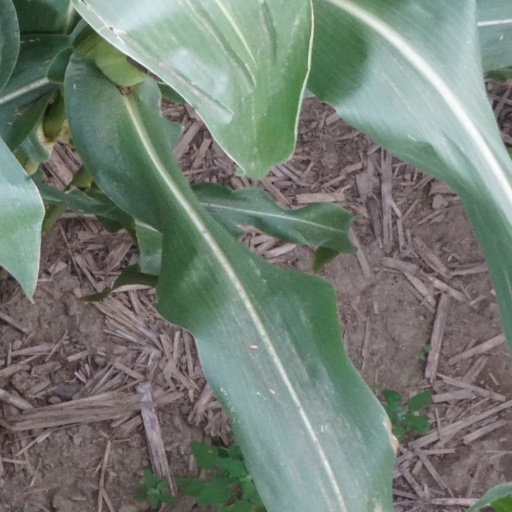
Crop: maize; corn